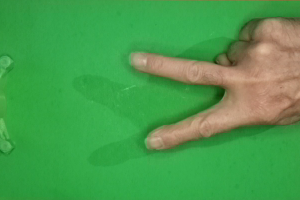
Label: scissors